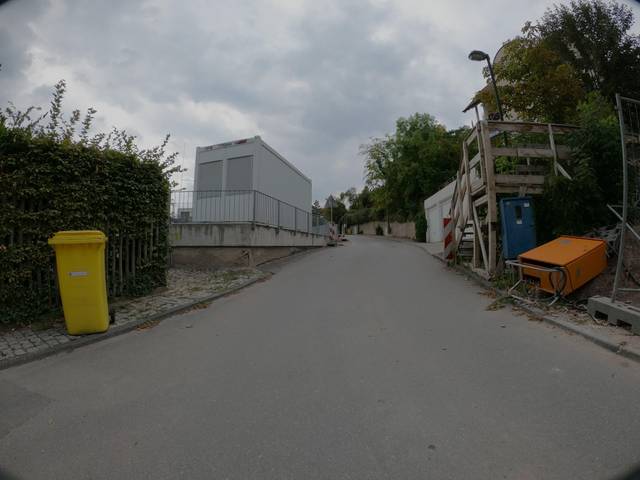
Region: Germany
Coordinates: 50.935, 11.581